Stephen, King of England

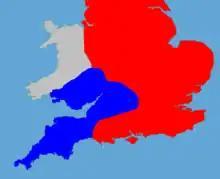
Political map of the Angevin and Welsh revolt in 1140; red indicates those areas under Stephen's control; blue – Angevin; grey – indigenous Welsh

At the start of 1140, Nigel, Bishop of Ely, whose castles Stephen had confiscated the previous year, rebelled against Stephen as well. Nigel hoped to seize East Anglia and established his base of operations in the Isle of Ely, then surrounded by protective fenland. Stephen responded quickly, taking an army into the fens and using boats lashed together to form a causeway that allowed him to make a surprise attack on the isle. Nigel escaped to Gloucester, but his men and castle were captured, and order was temporarily restored in the east. Robert's men retook some of the territory that Stephen had taken in his 1139 campaign. In an effort to negotiate a truce, Henry of Blois held a peace conference at Bath, to which Stephen sent his wife. The conference collapsed over the insistence by Henry and the clergy that they should set the terms of any peace deal, which Stephen found unacceptable.